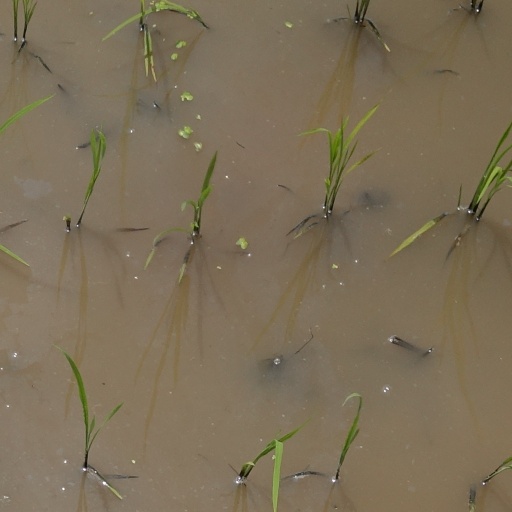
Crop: rice